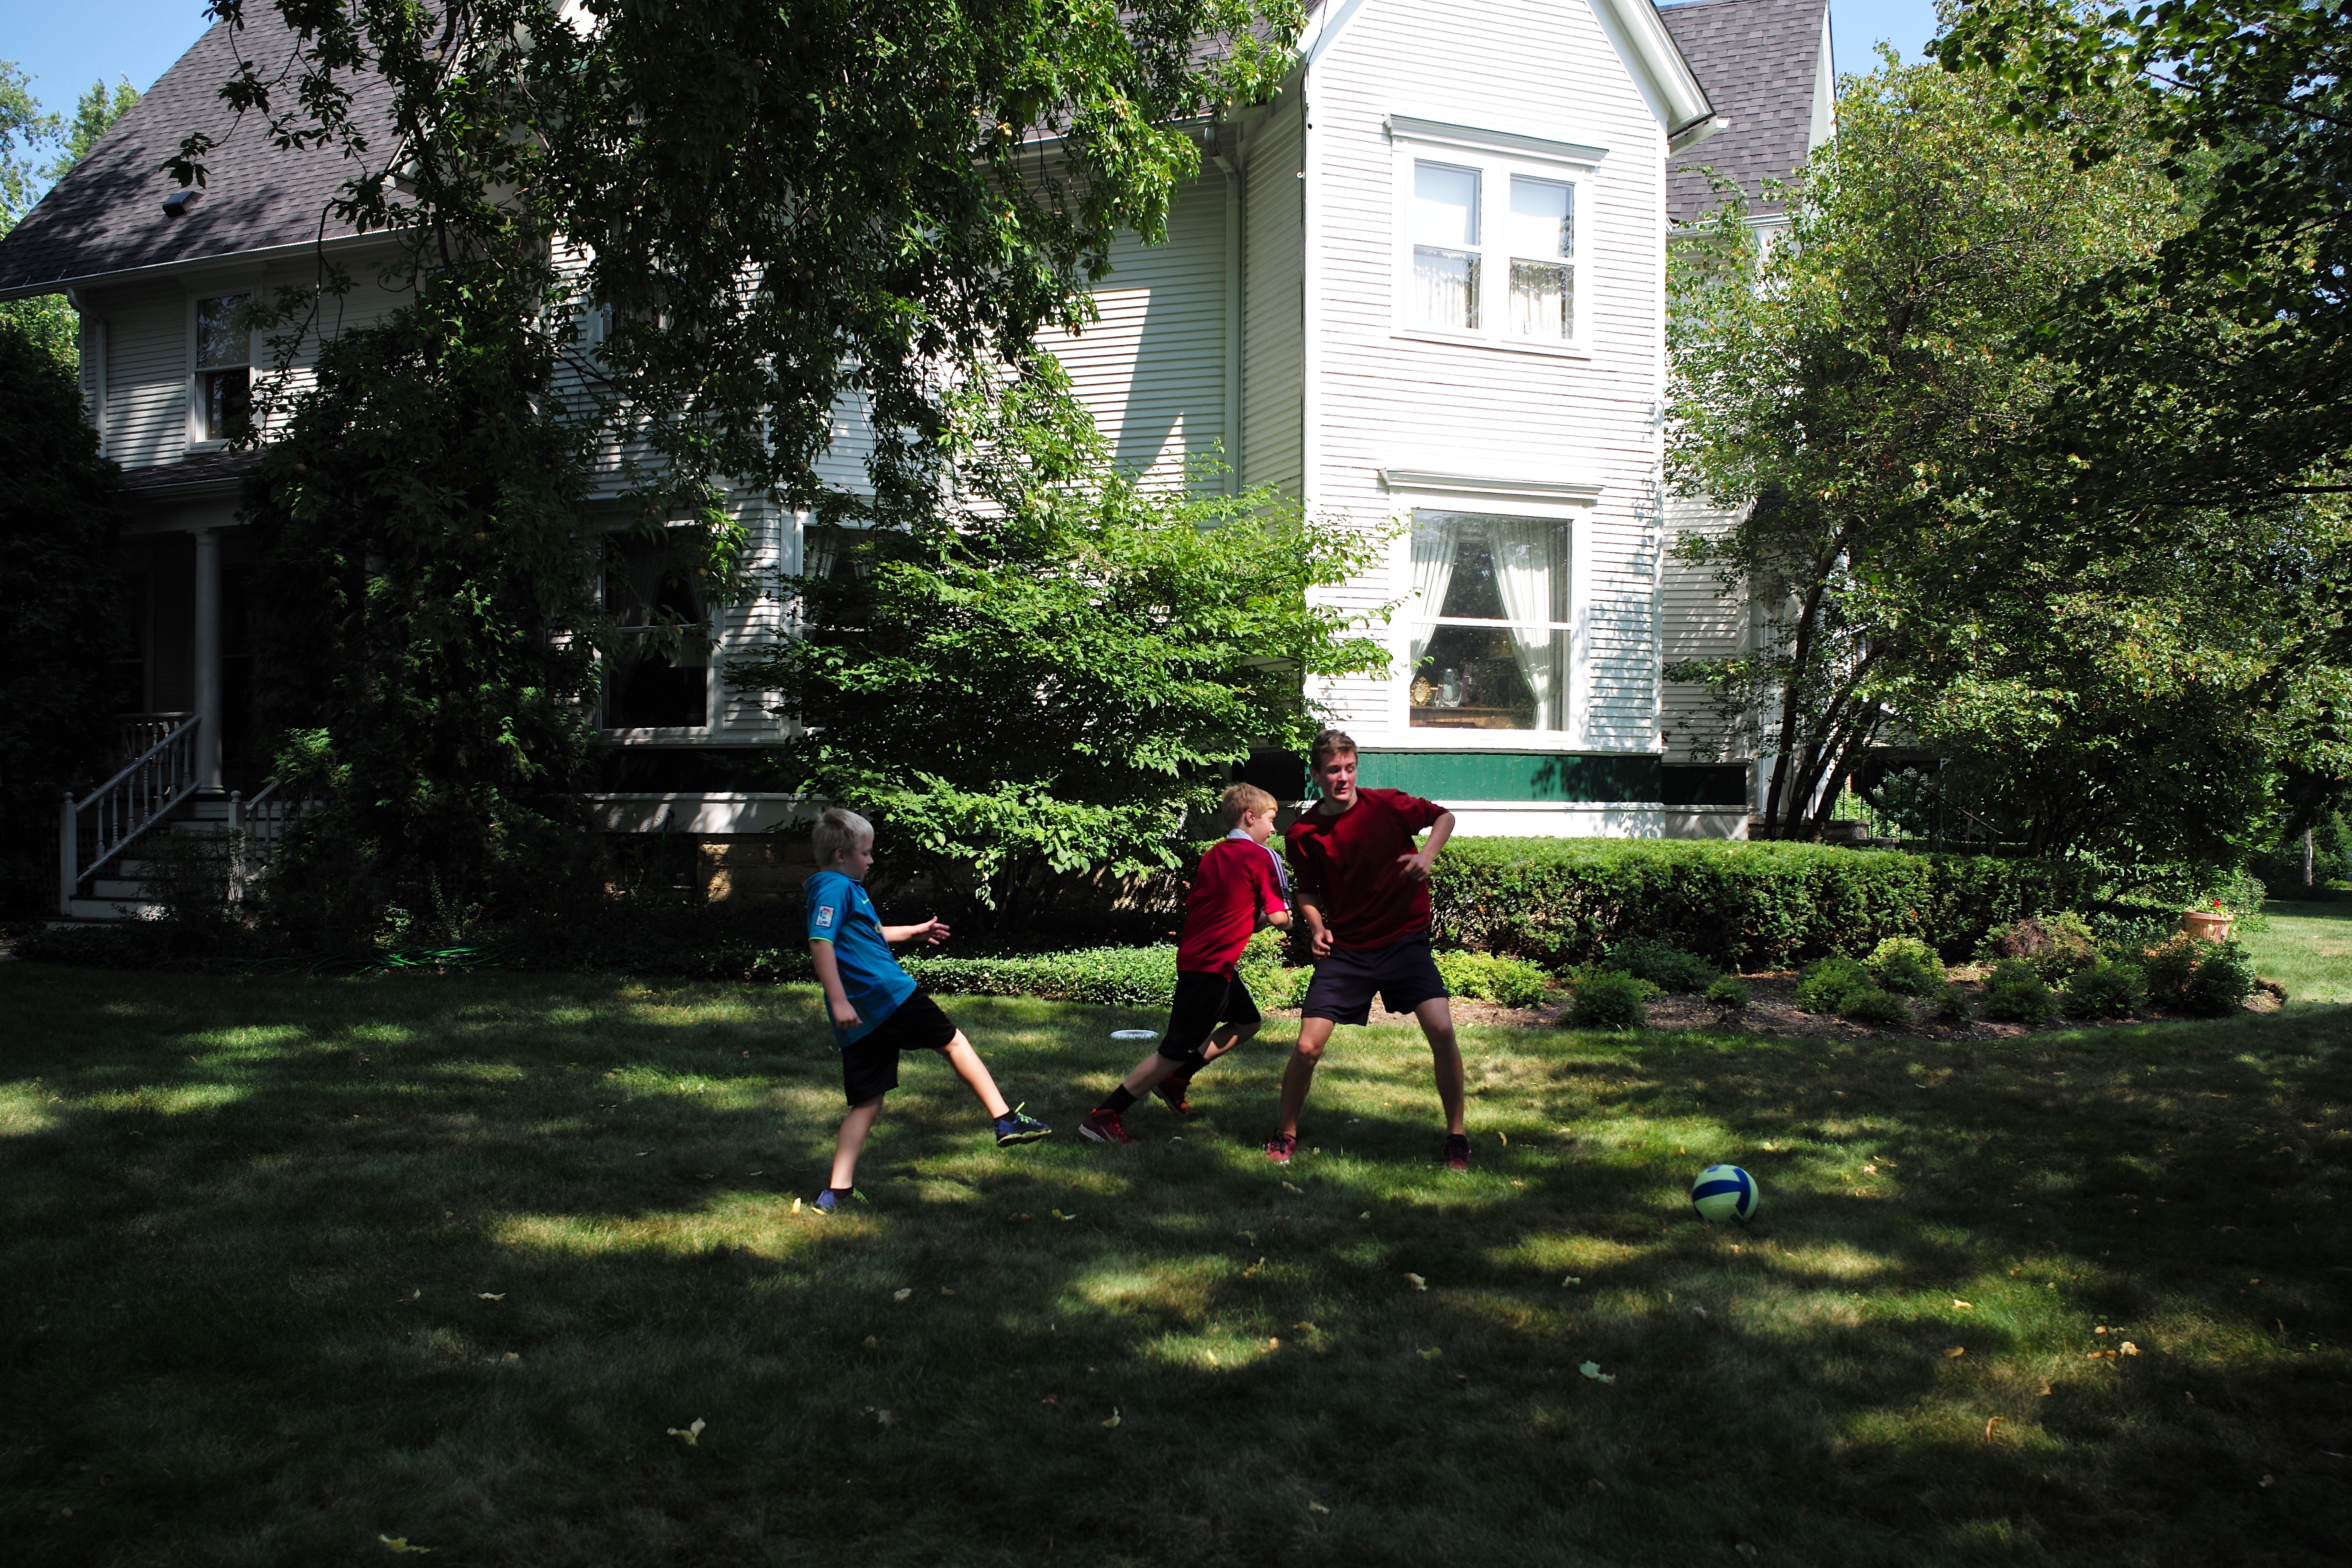
outdoor, lawn, usa, backyard, bbq, soccer, playing, garden, m, friends, 28, f2, yard, leica, 240, summicron, asph